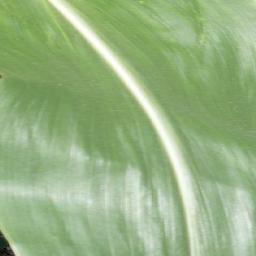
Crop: corn
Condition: (maize)_healthy